Escape chute

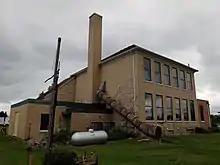
A metal tube fire escape chute on an old school building in Shevlin, Minnesota.

Although some early escape tubes were made entirely of metal, most current designs are made of high-strength fabrics, such as Kevlar. Their flexibility allows for compact storage, rapid deployment, and a gentler braking and controlled descent of users, as compared to traditional metal designs. Fabric tubes may also incorporate inflatable elements to lend some degree of structural rigidity and stability to the escape chute. The fabrics chosen must have flame retardant properties as well.